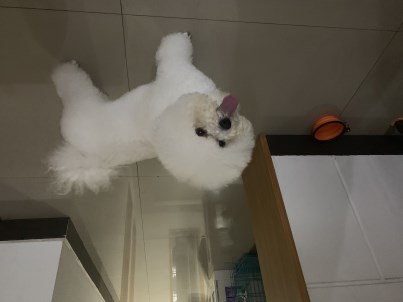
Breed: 3083-n000117-Bichon_Frise